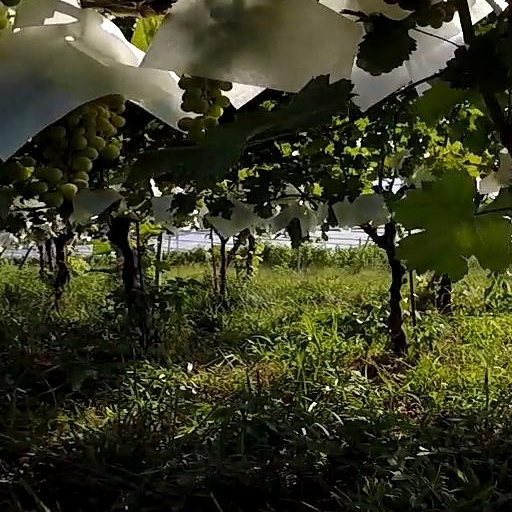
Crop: grape